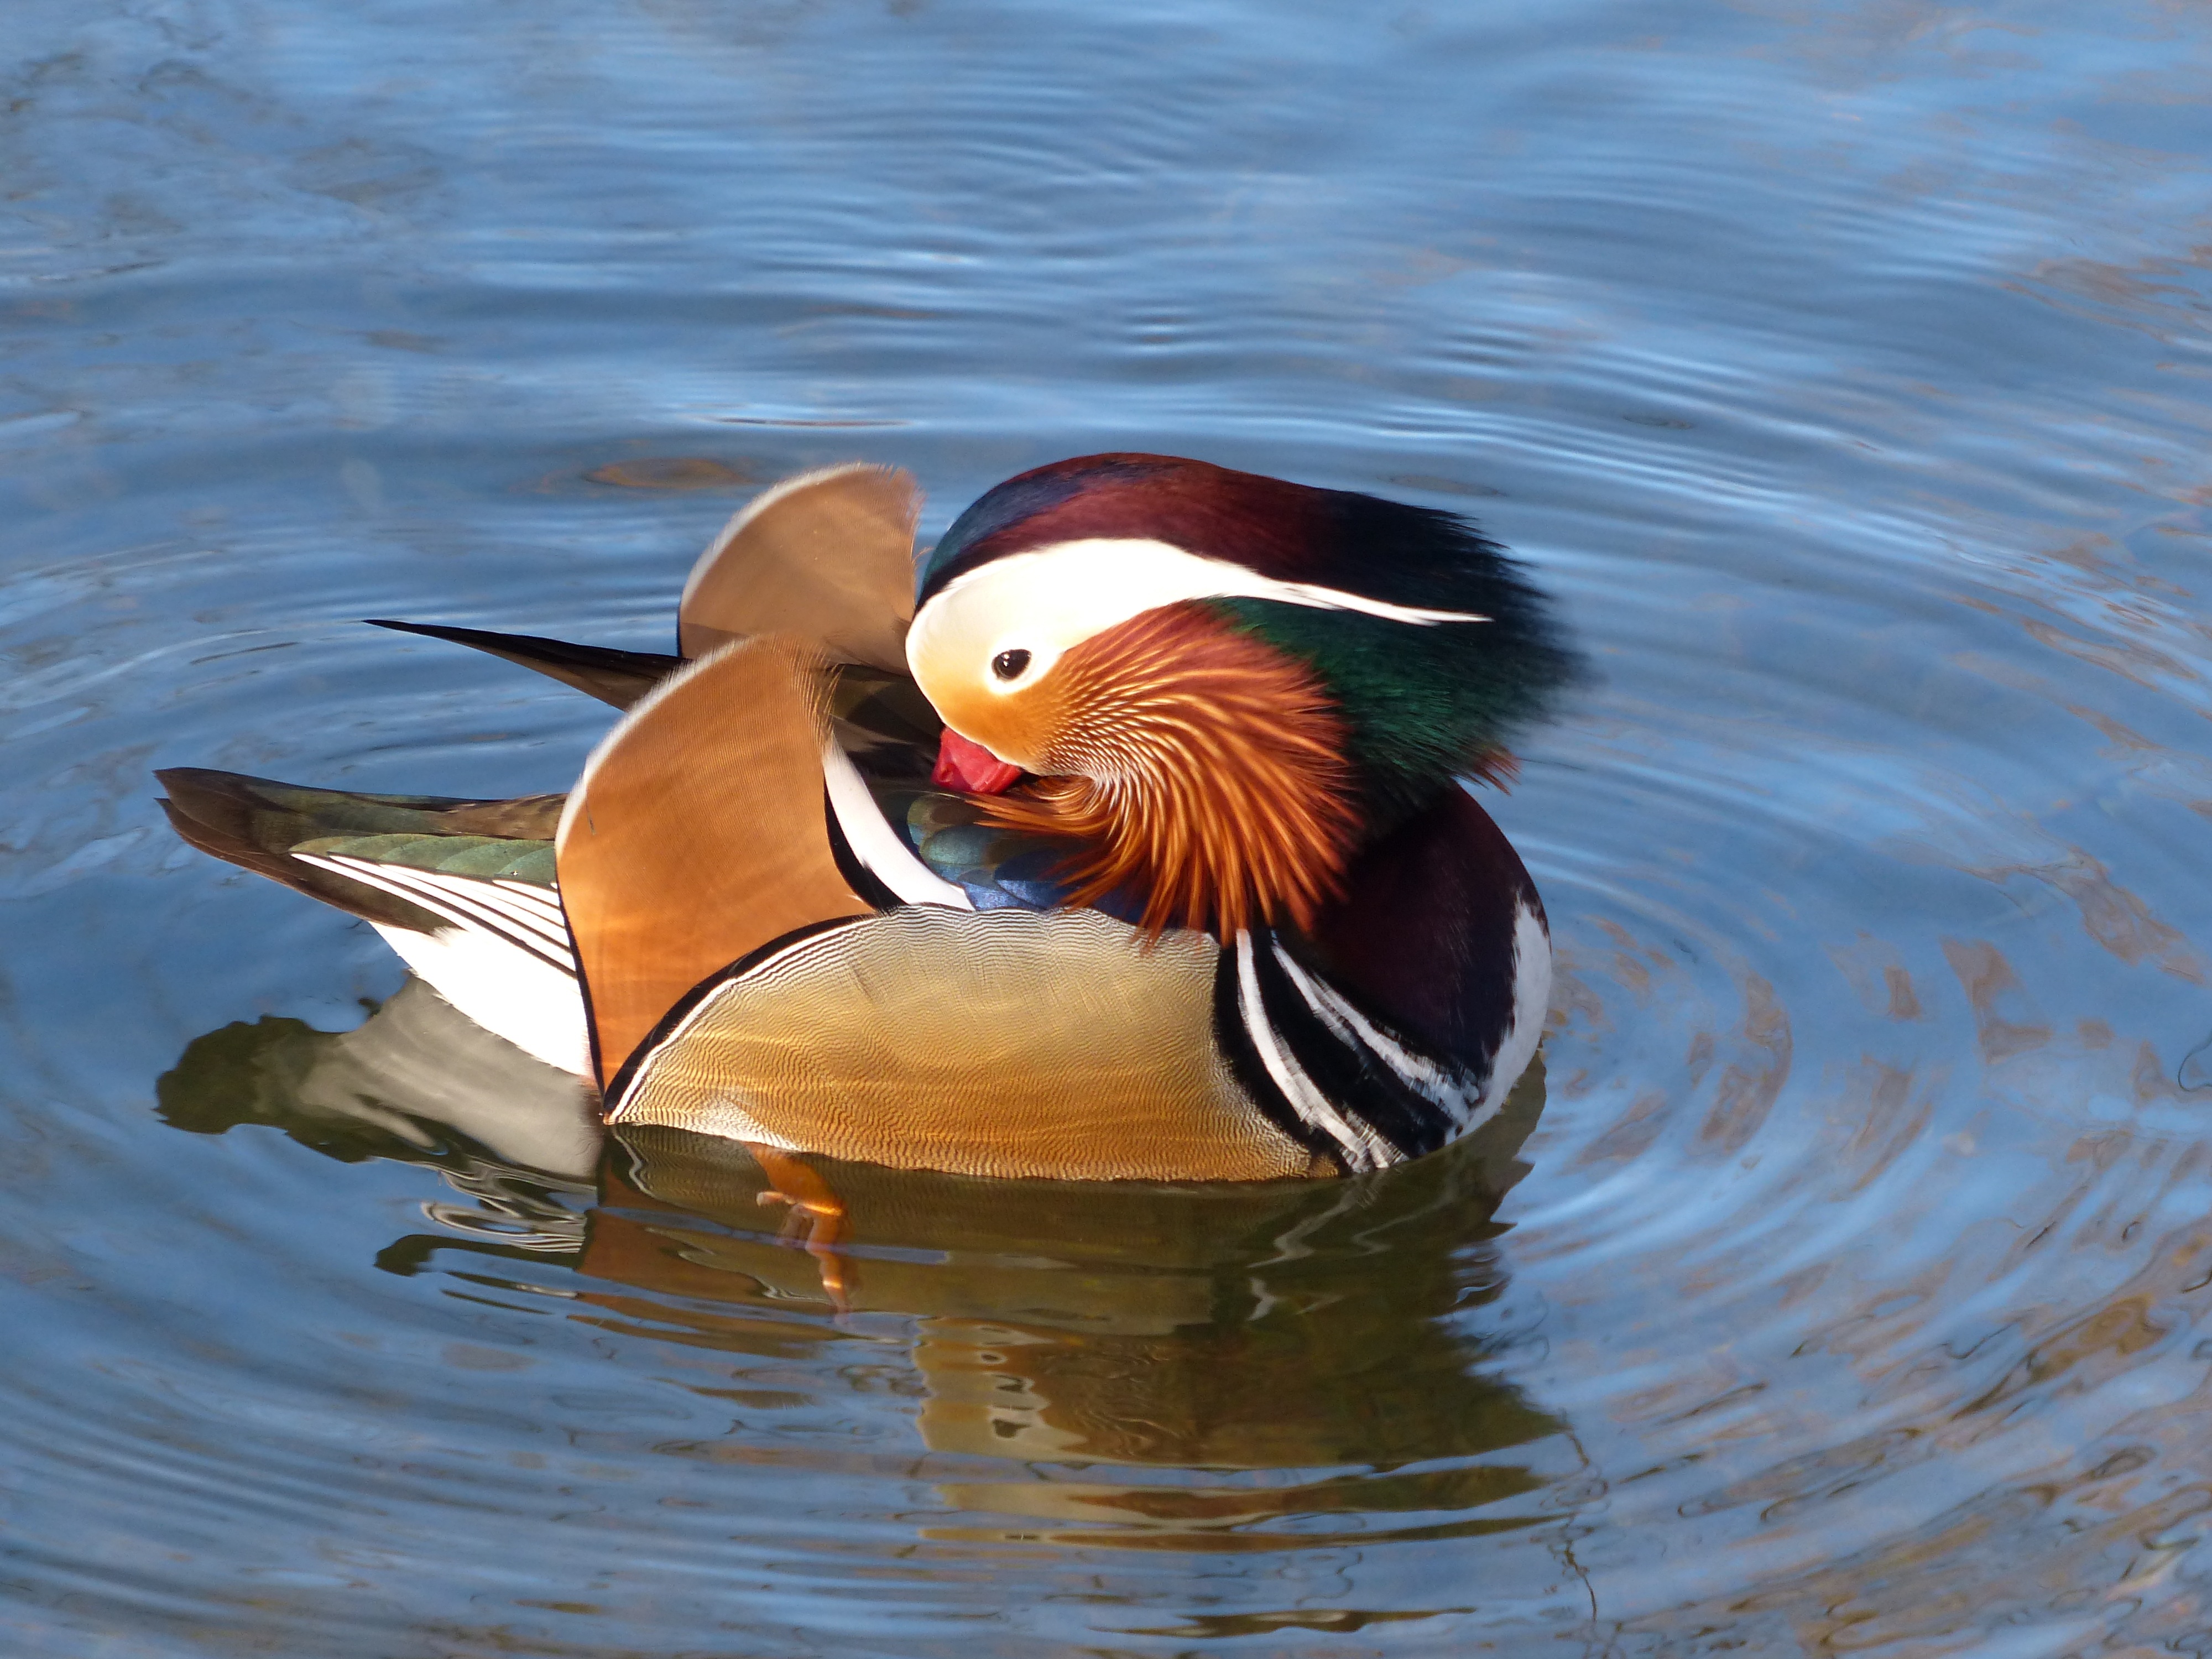
water, bird, wing, wildlife, swim, beak, fauna, plumage, duck, vertebrate, waterfowl, water bird, mallard, mergus, males, genus, mandarin ducks, anseriformes, aix galericulata, glory dress, ducks geese and swans, seaduck, unmistakably